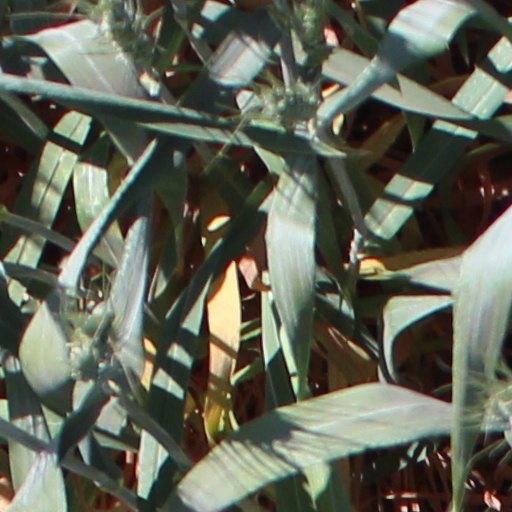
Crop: wheat